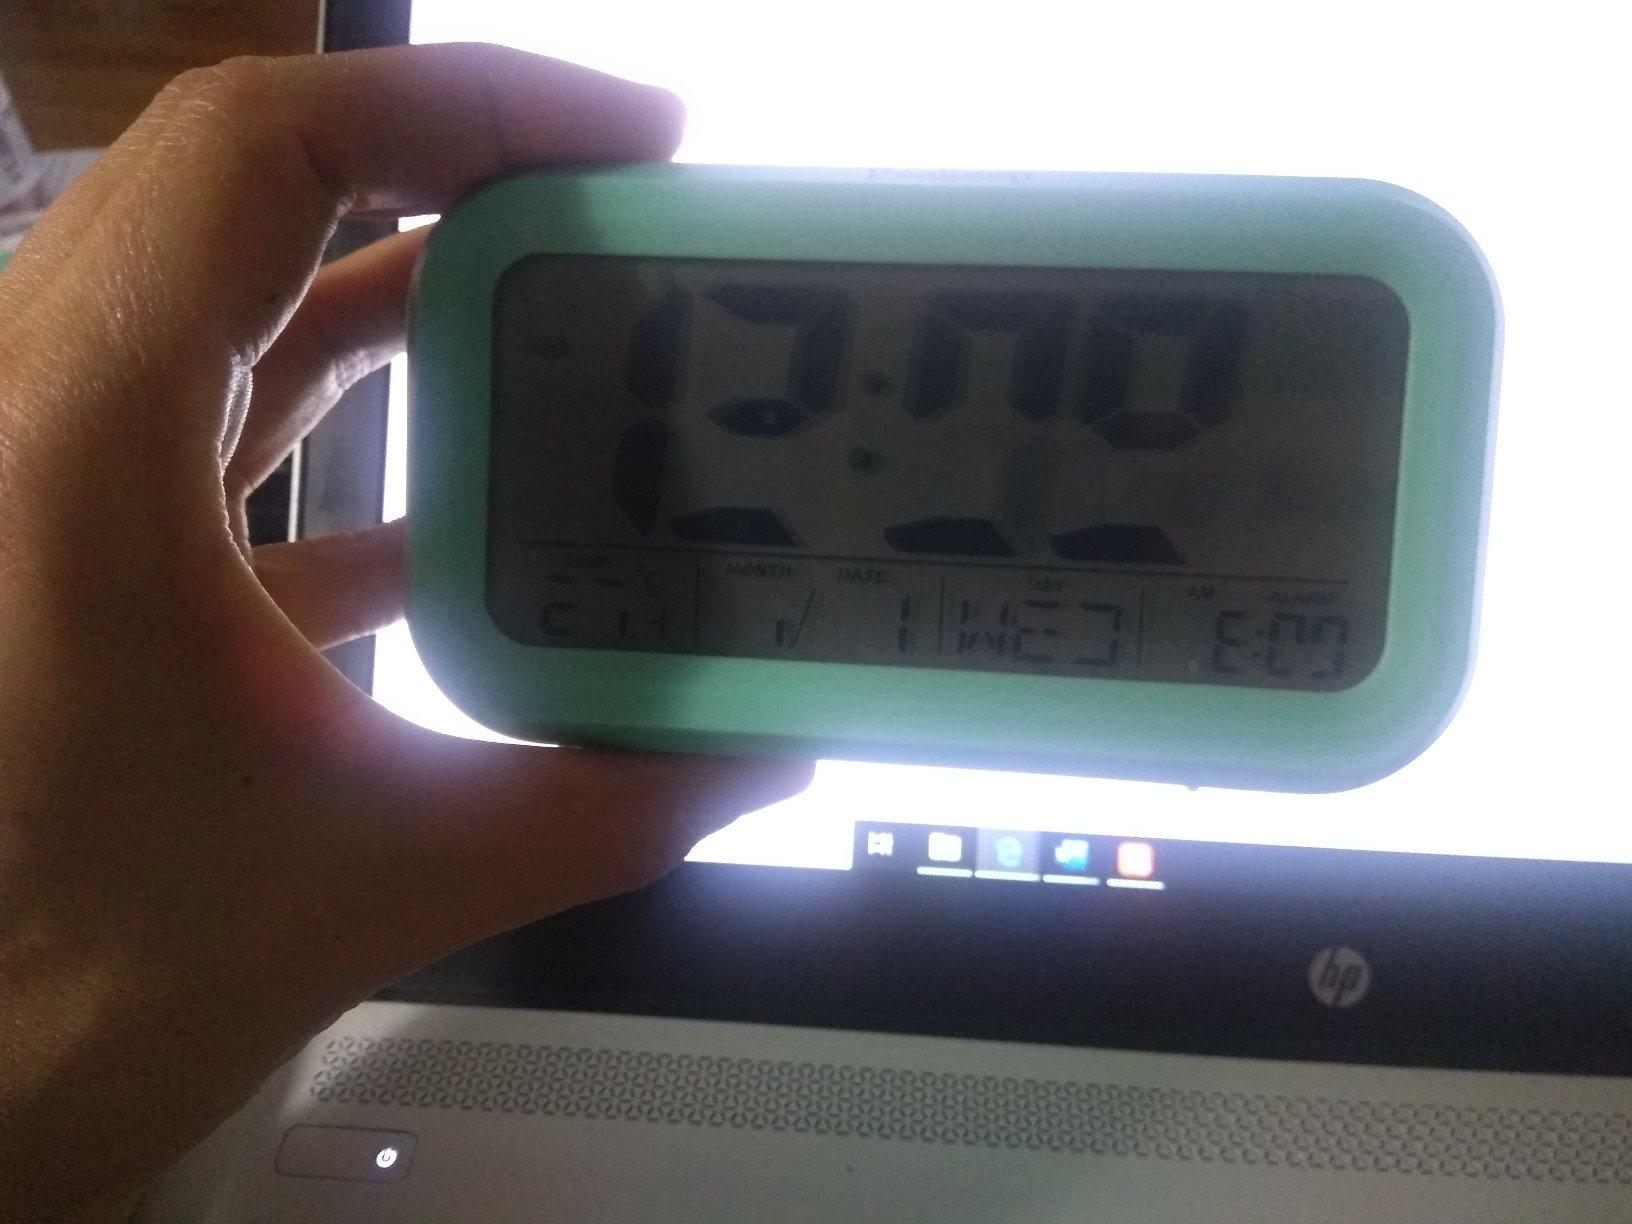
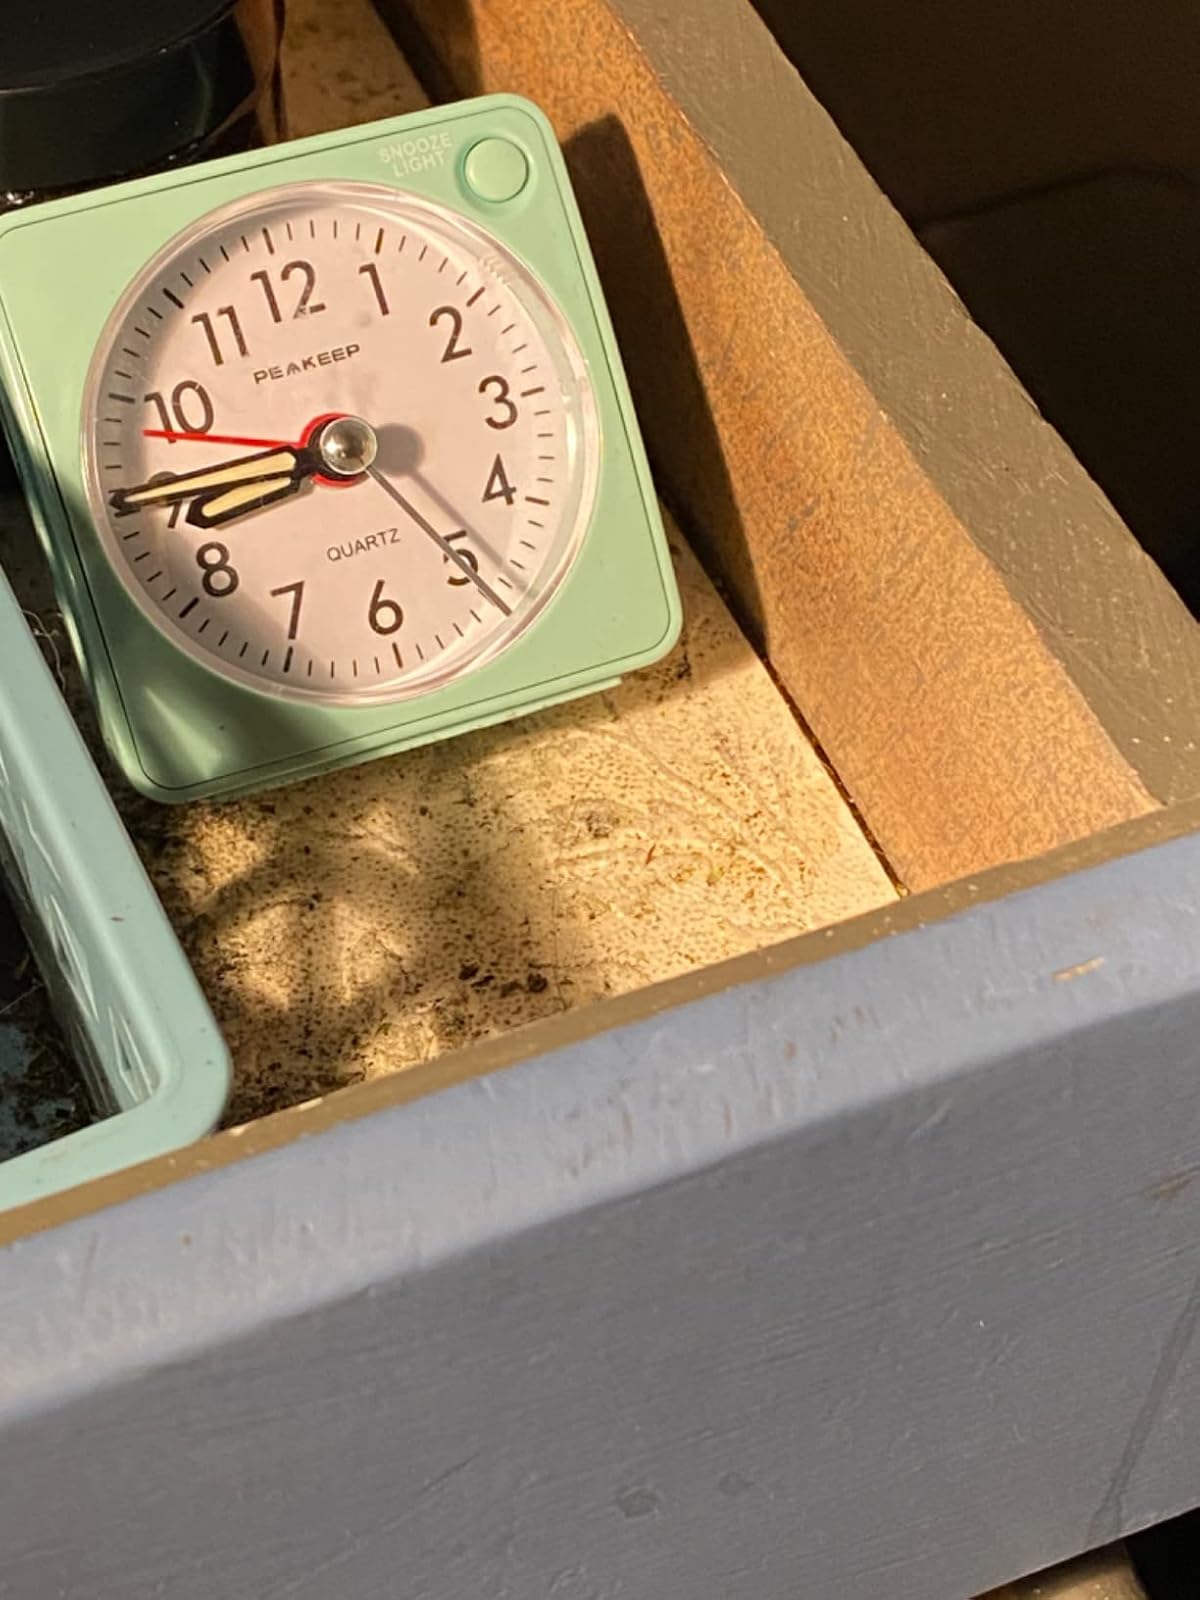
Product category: clock
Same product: no